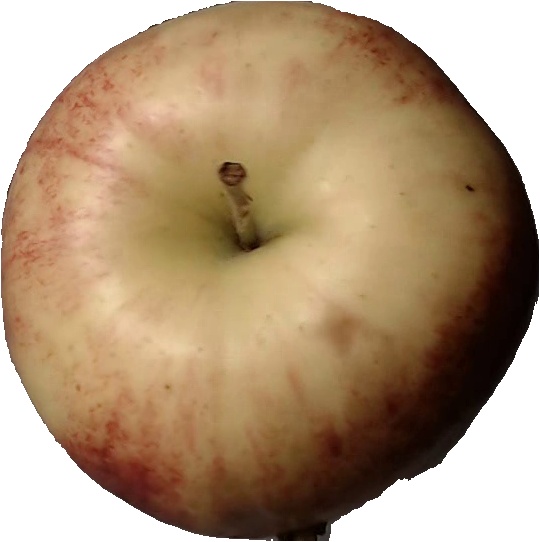
Label: apple_red_3